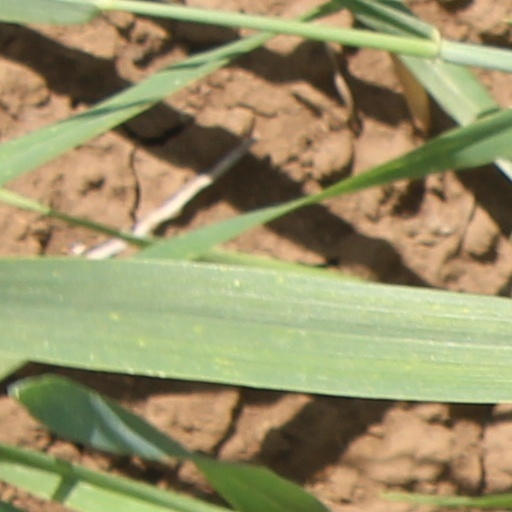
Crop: wheat